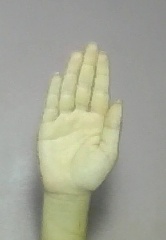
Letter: seen